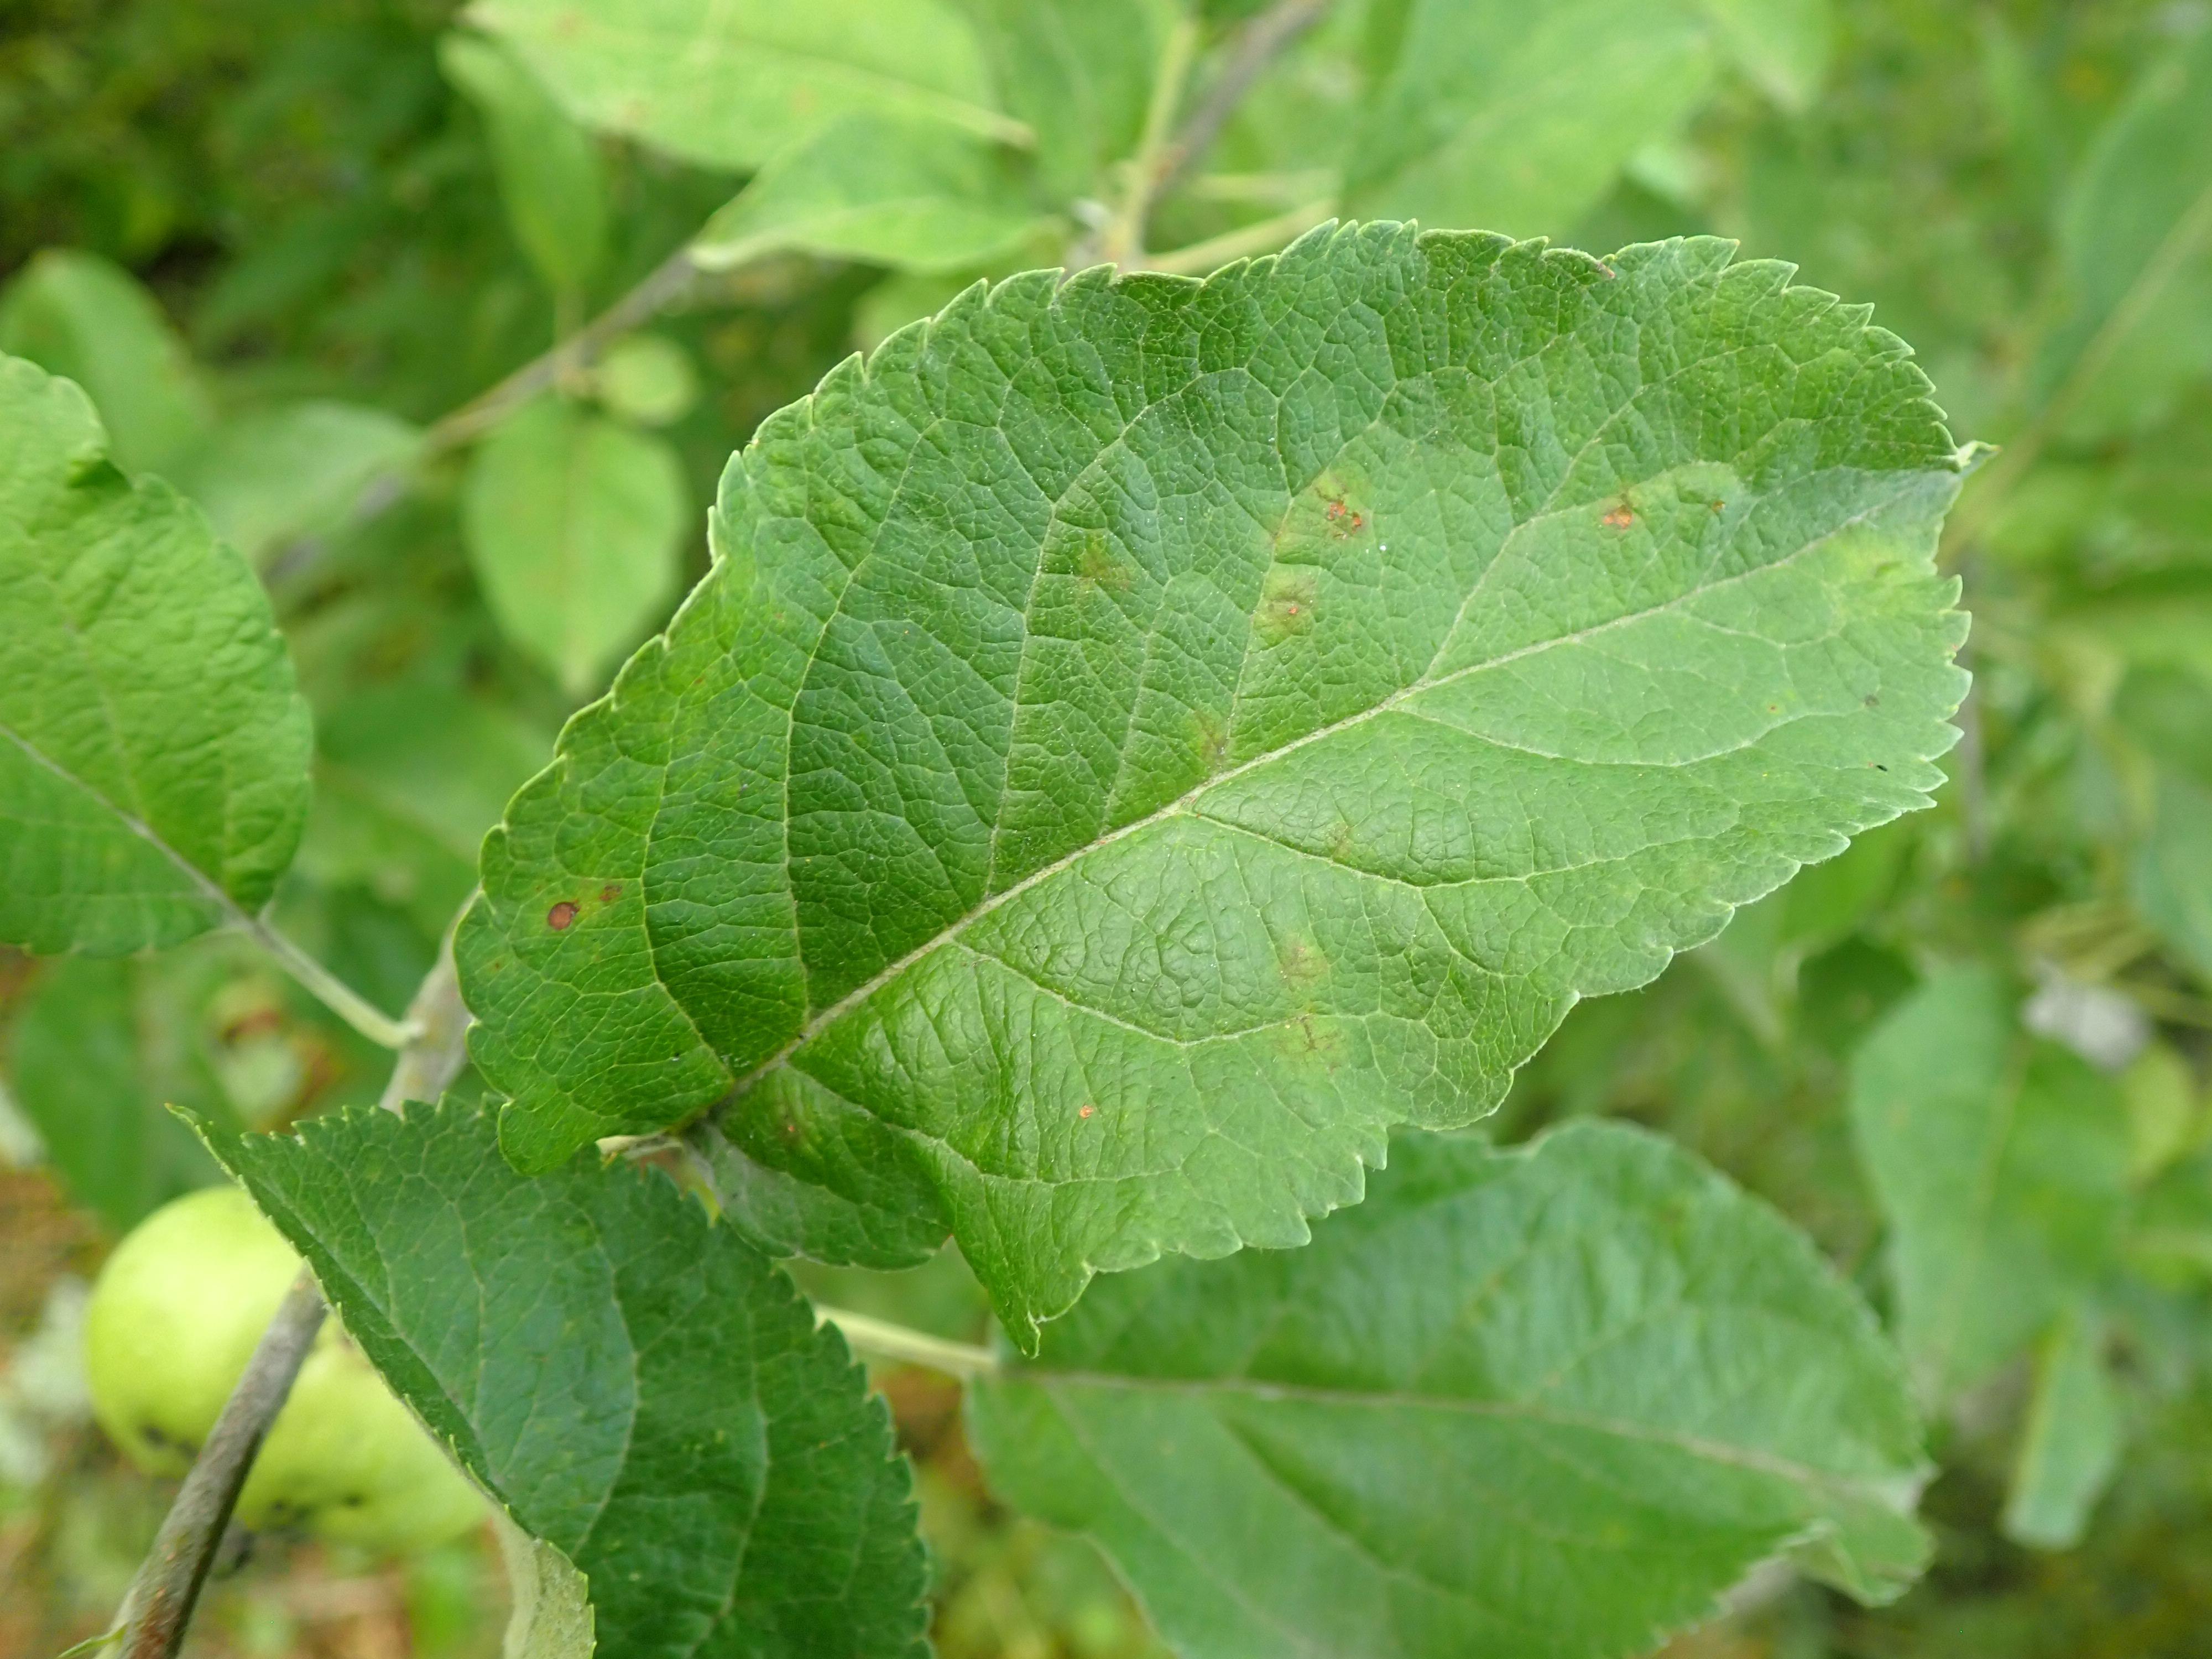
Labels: scab